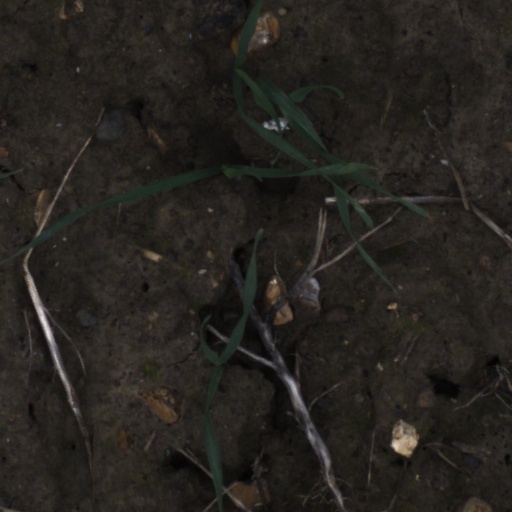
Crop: wheat